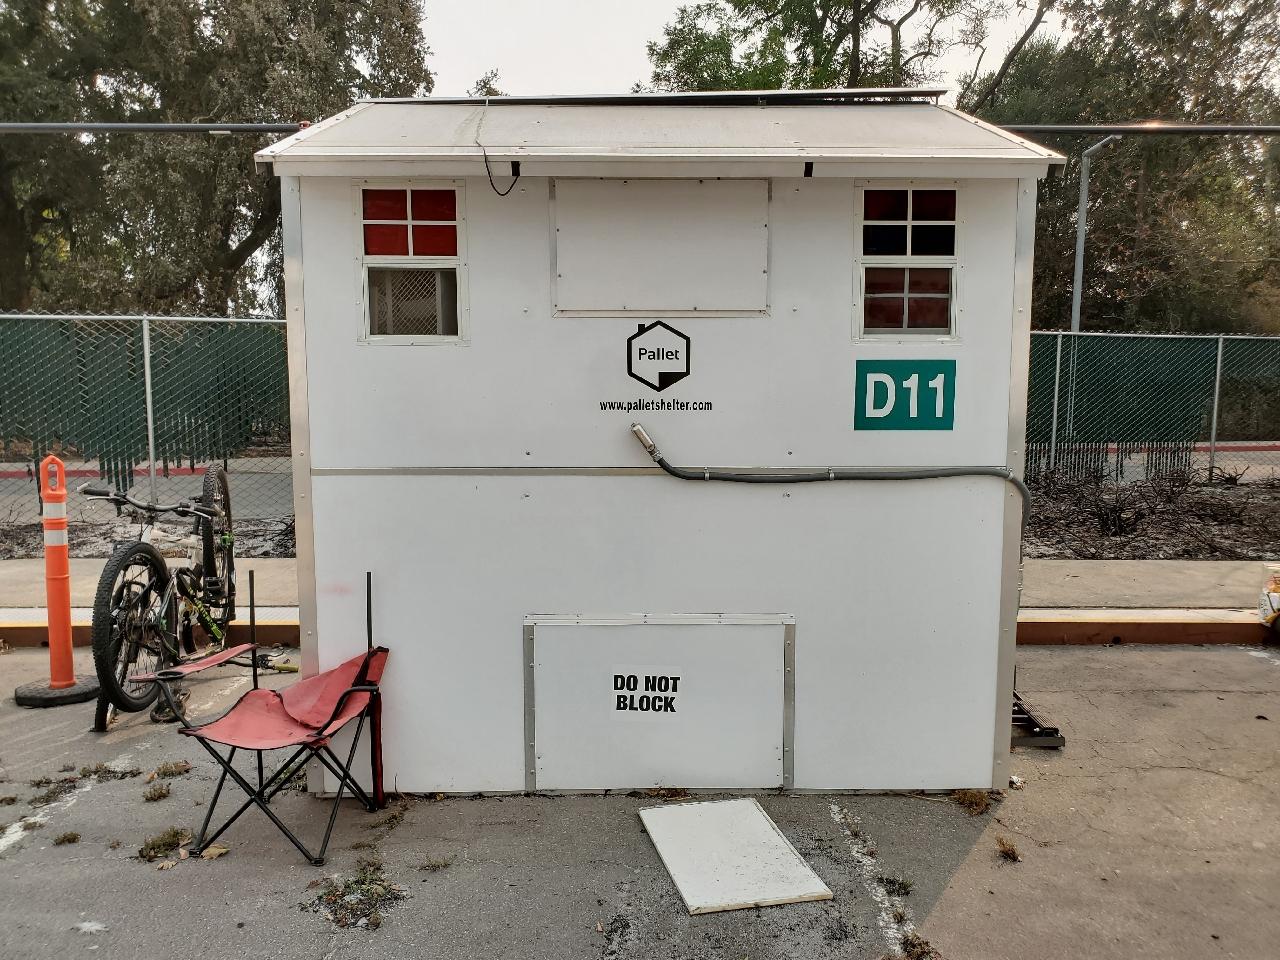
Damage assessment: no_damage